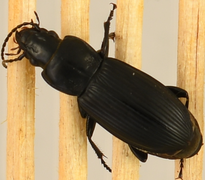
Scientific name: Pterostichus melanarius melanarius
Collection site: Chase Lake National Wildlife Refuge NEON (WOOD), plot WOOD_028